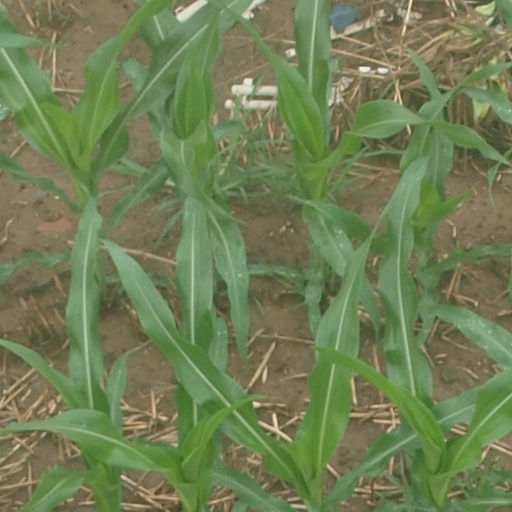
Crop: maize; corn